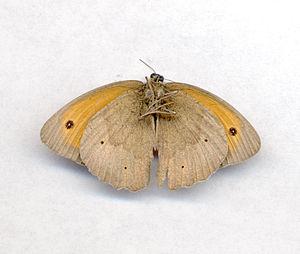
Papillon scanographié par Jordane Prestrot.
La scanographie ou scanner art ou photographie au scanner, est une technique de capture d'image numérique d'objets dans le but de créer des œuvres en utilisant un scanner, habituellement un scanner à plat conventionnel. La scanographie se démarque du simple scannage de document par l'utilisation atypique d'objets en trois dimensions. Elle se démarque aussi de la photographie par la façon même dont opère un scanner.